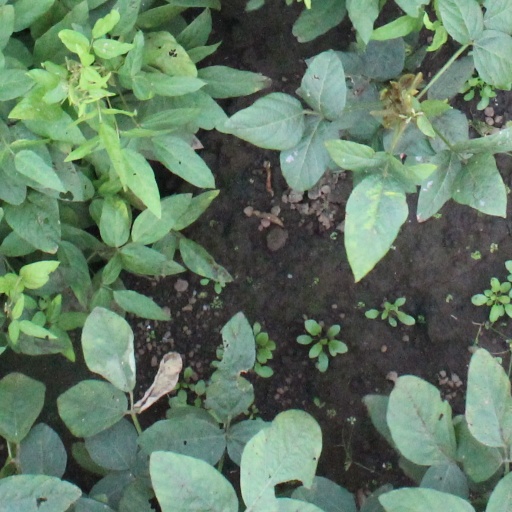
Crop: soybean